Patronages of Saint George

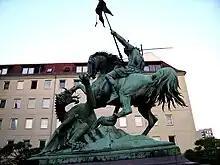
Saint George defeats the Dragon in Berlin, Germany

"Đurđevdan" ( – George's day) is a Serbian religious holiday, celebrated on 23 April by the Julian calendar (6 May by Gregorian calendar), which is the feast of Saint George and a very important Slava. Đurđevdan is celebrated all over the Serbian diaspora but mainly in Serbia, Montenegro, Kosovo, and Bosnia and Herzegovina.